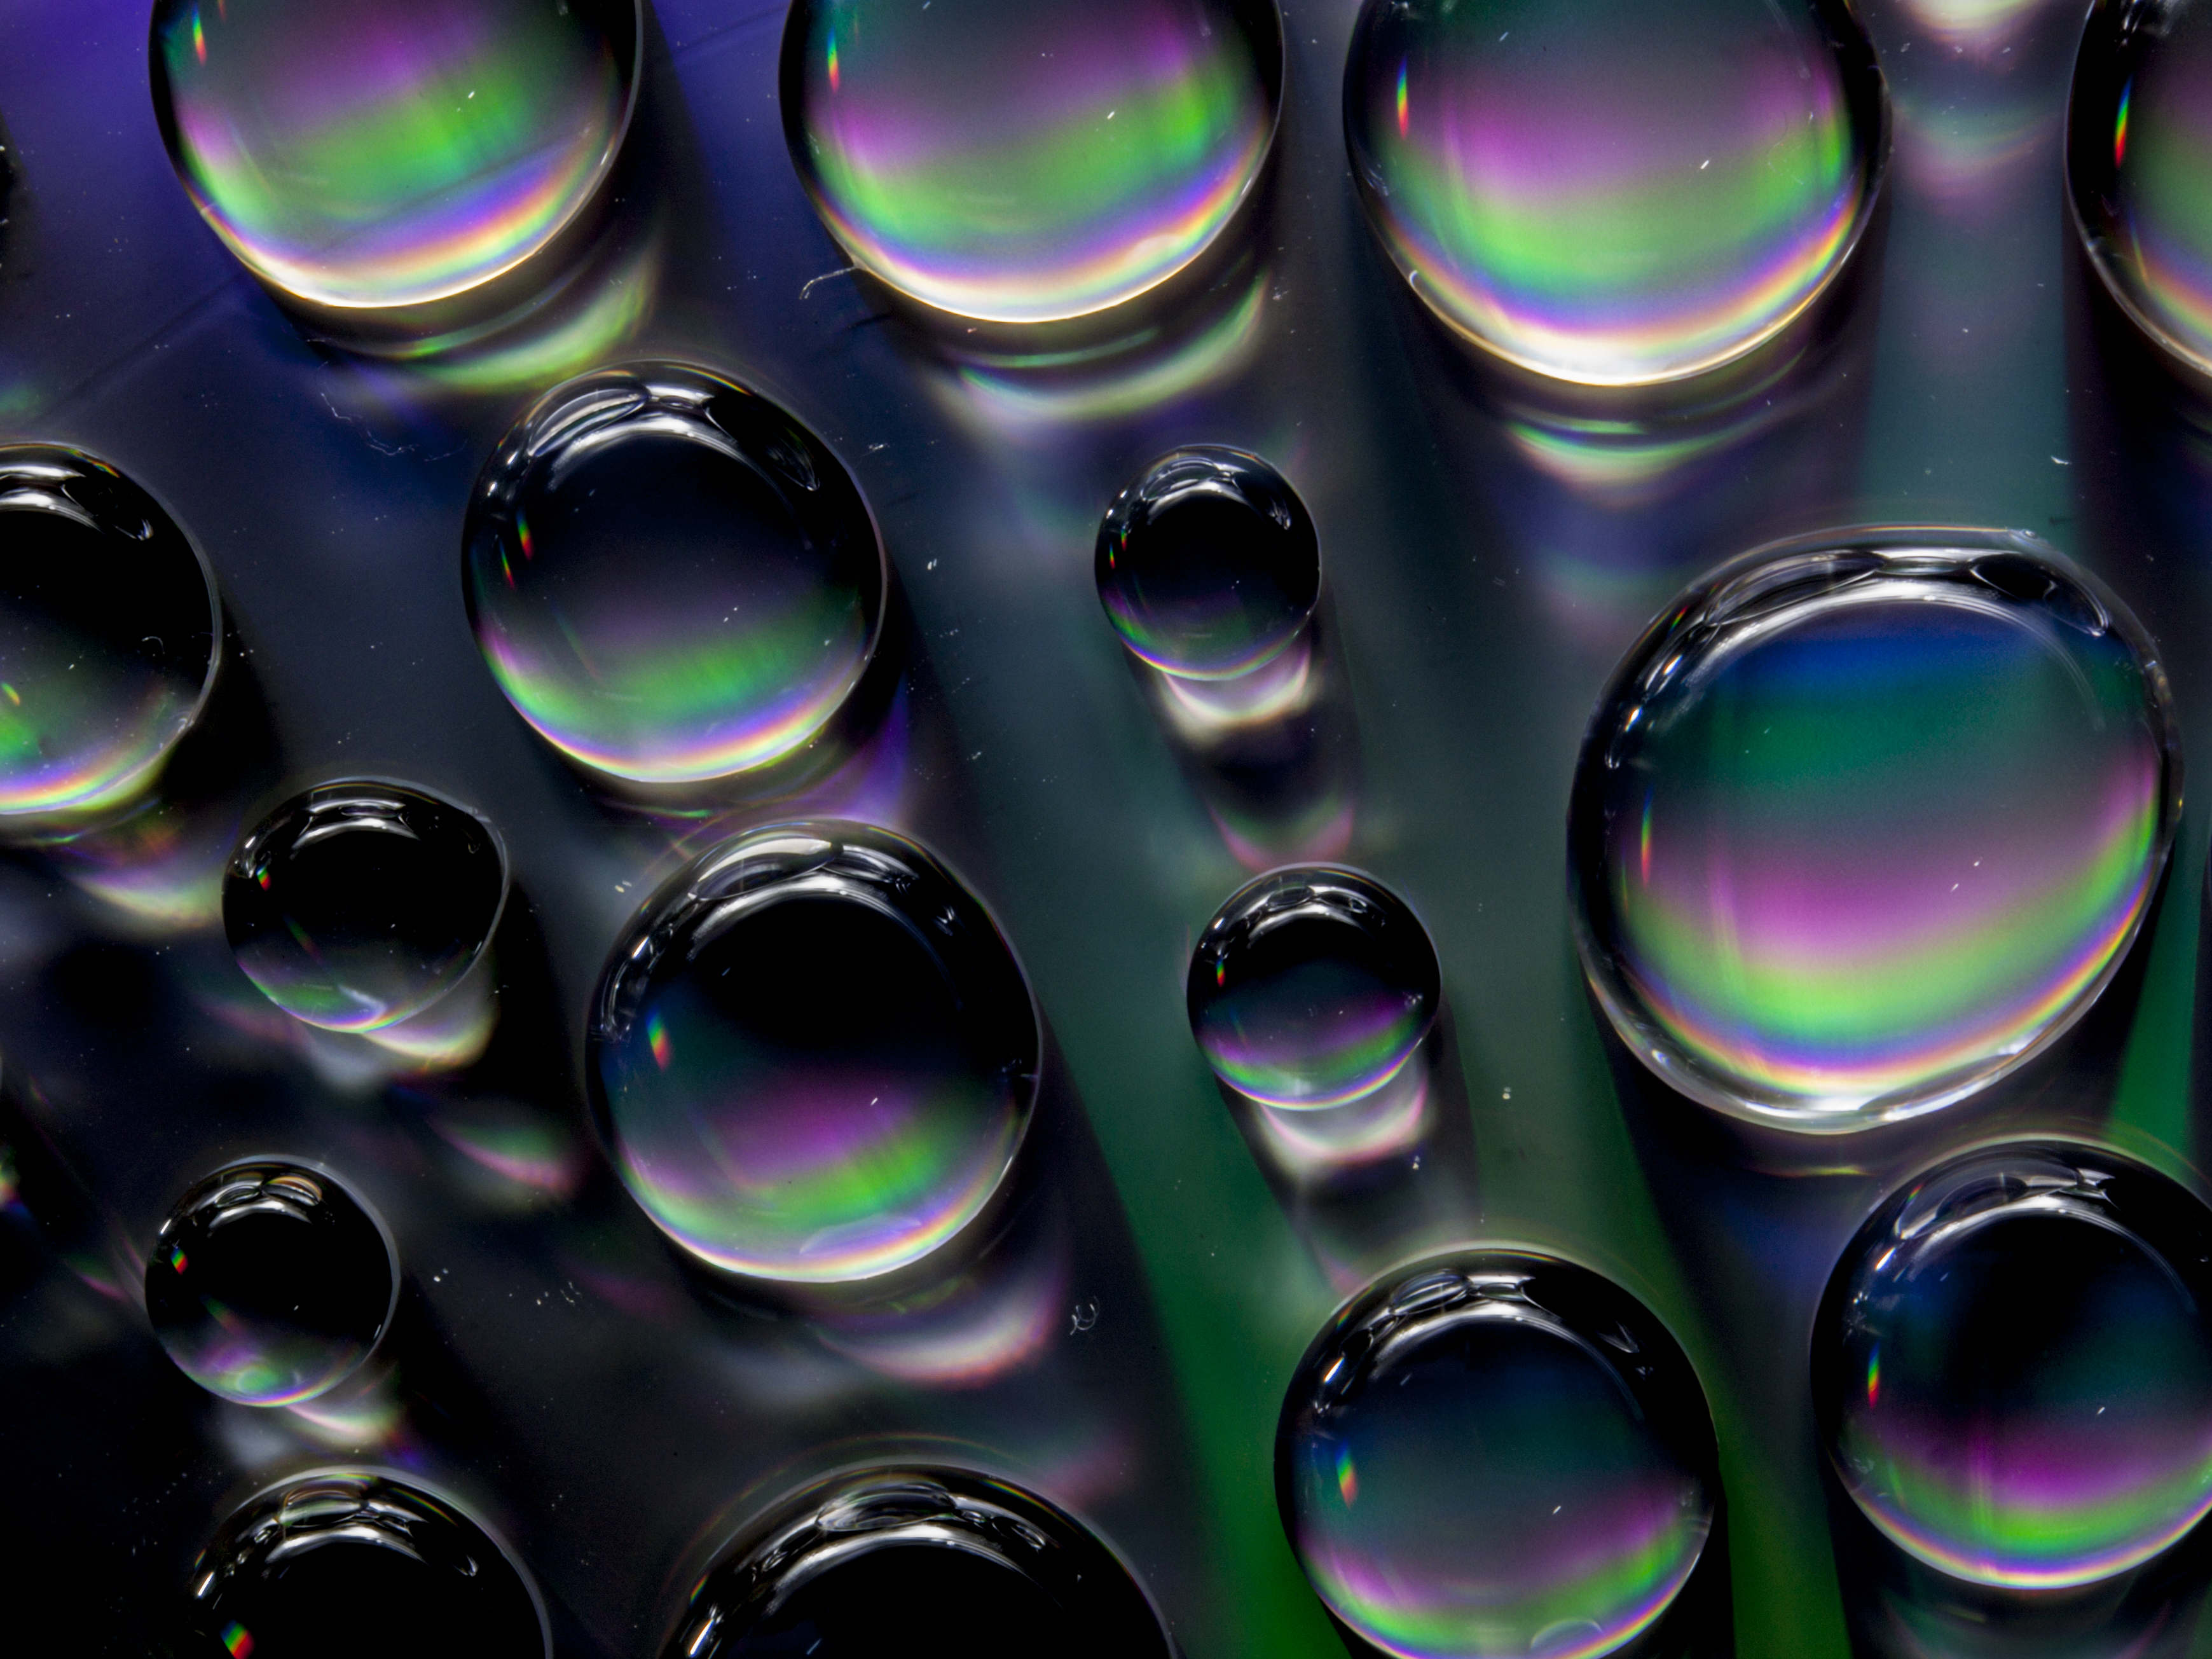
drop, light, purple, line, green, color, blue, circle, uk, shape, peterborough, macro photography, computer wallpaper, liquid bubble